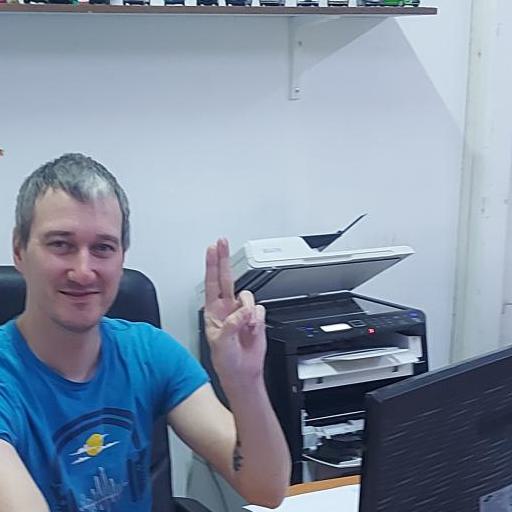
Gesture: two_up